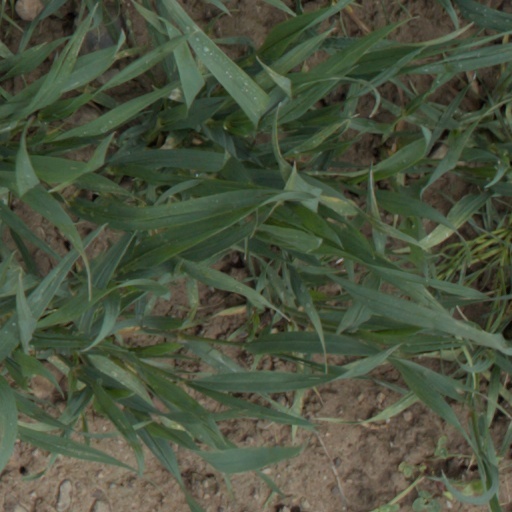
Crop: wheat